Ramsbottom United F.C.

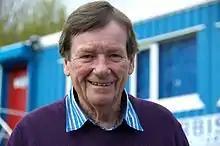
Founder and club chairman Harry Williams.

In 1969 Ramsbottom moved leagues to the Bolton Combination. In the 1972–1973 season they won the Division One Championship and in the 1976–1977 season they won the Premier Division. "The Rams" spent a total of twenty years in this league before moving in 1989 to the Manchester League, playing in Division One. The 1989–90 they finished in third place, and the following season were Division One champions, earning promotion to the Premier Division, where they spent the next four seasons. At the end of the 1994–95 season, the club applied to the North West Counties Football League and following substantial ground improvements, were admitted into the league's Second Division in June 1995.